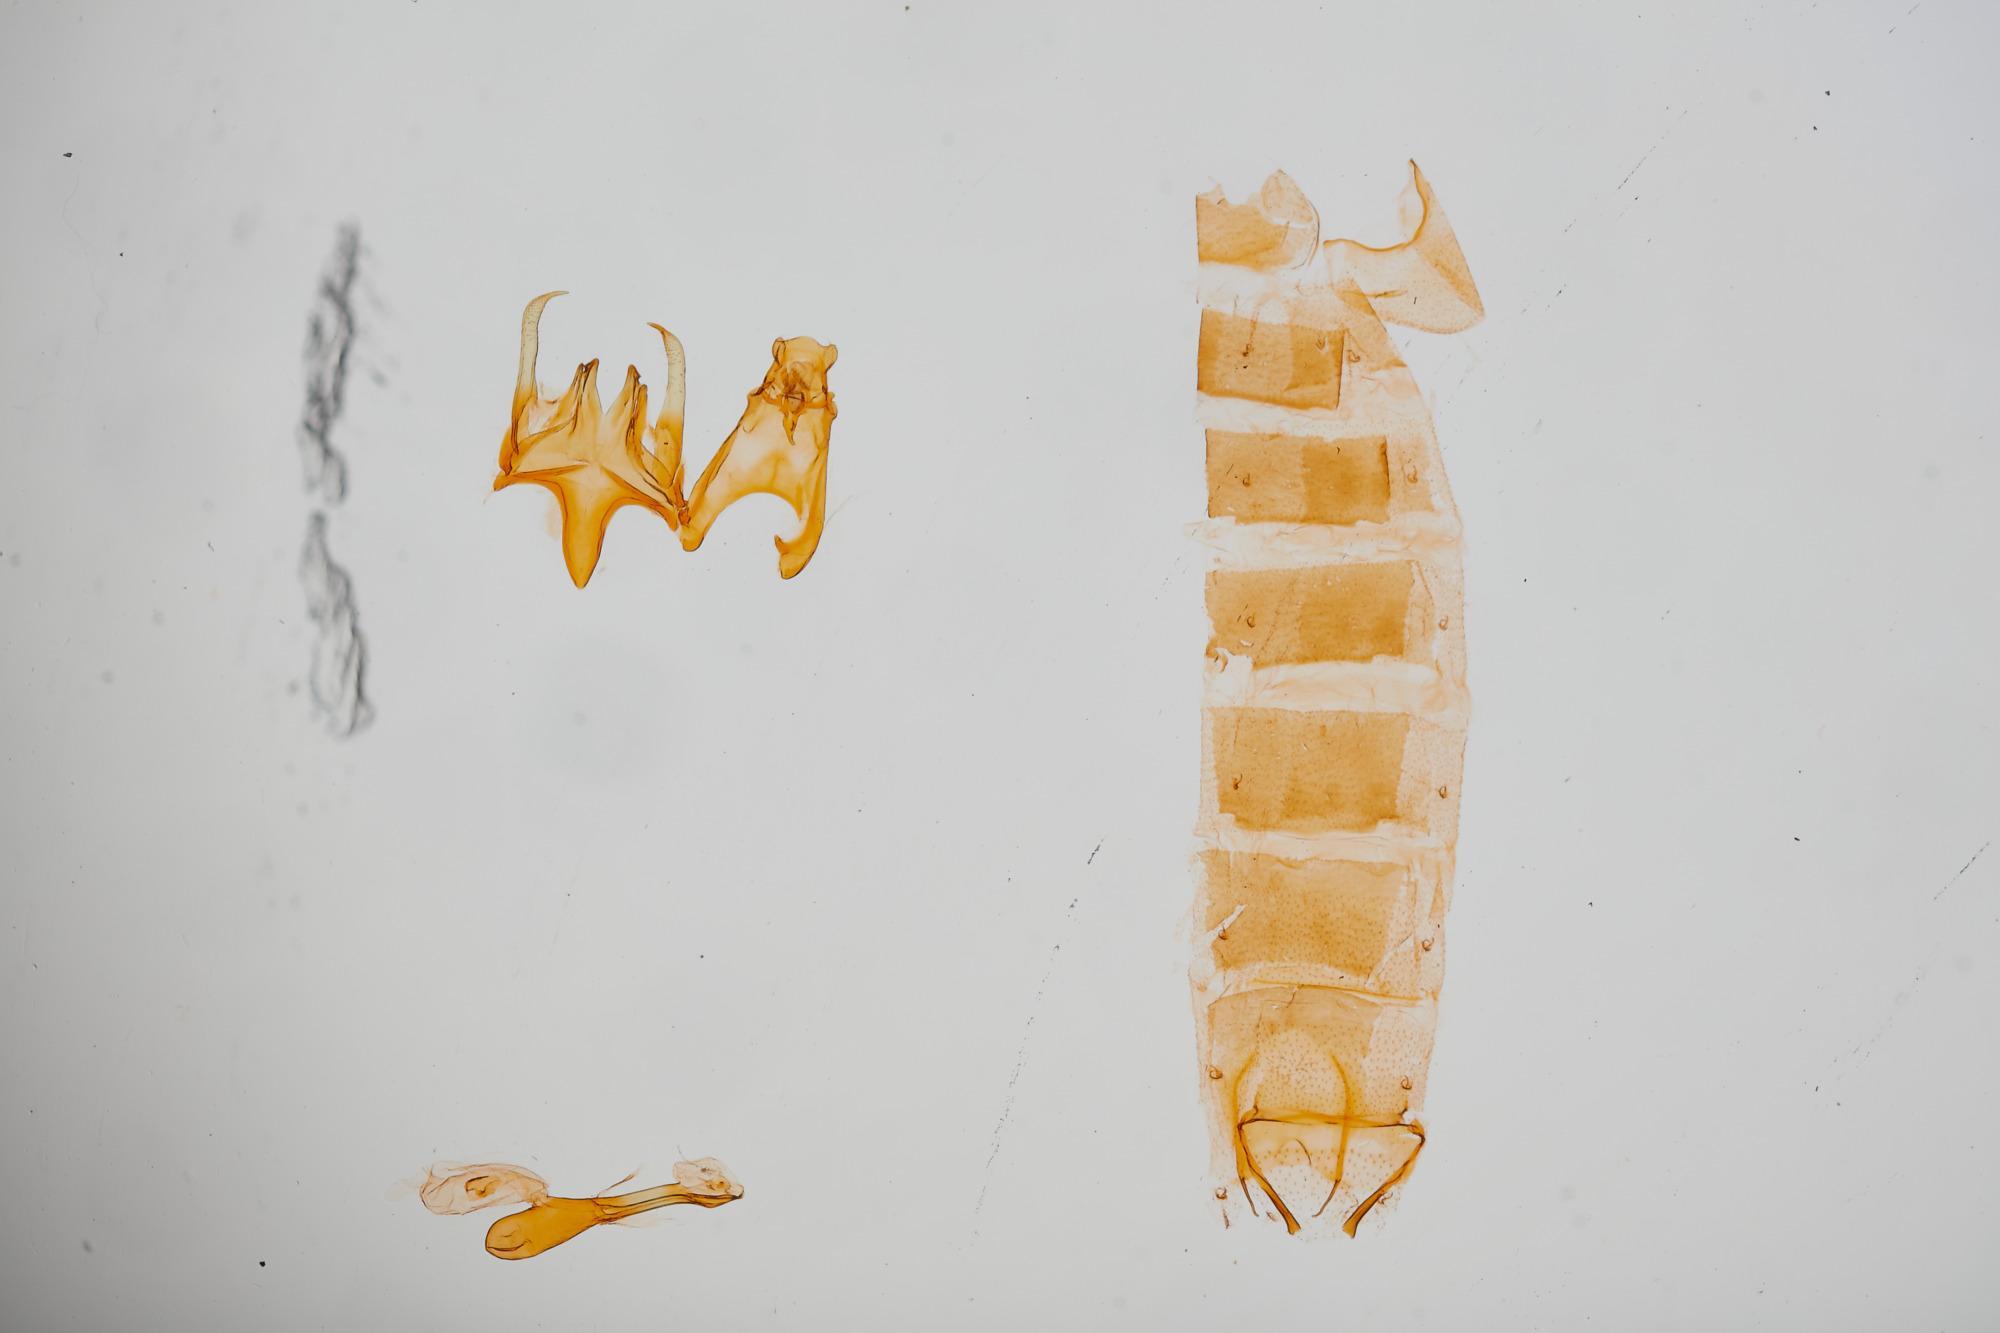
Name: Gnorimoschema petrella
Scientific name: Gnorimoschema petrella Busck, 1915
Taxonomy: Animalia, Arthropoda, Insecta, Lepidoptera, Glossata, Gelechiidae, Gelechiinae
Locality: Hampton, Rockingham, New Hampshire, United States